Nicolaus Gercken Family Foundation

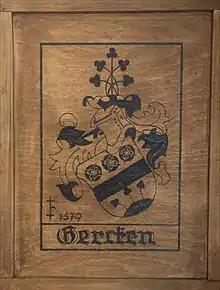
Coat of arms of the Gercken Family Foundation. It dates back to 1579, the year the grandfather of the founder passed away.

The statute prescribes the foundation's three organs, the family conference, the patronate and the financial auditors. The decisive organ is the family conference, to which all members are invited every three years to Salzwedel. The family conference elects the members of the patronate and two financial auditors for six years. The first family conference was held in 1873. The 27th family conference was held on May 15, 2022.